Christina Maria Elliger

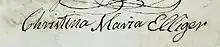
Elliger's signature

Christina Maria Elliger was born in Amsterdam as the daughter of Anthony Elliger and Christina Houbraken, a daughter of Arnold Houbraken. At age 17 she was included by Johan van Gool in his book of painter biographies, who claimed she made good portrait likenesses with pastel crayons. She married G Swam, and is sometimes known as Christina Maria Swam-Elliger.